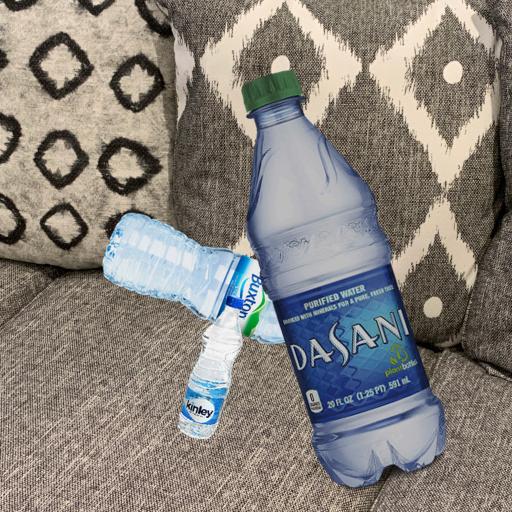
Label: bottles